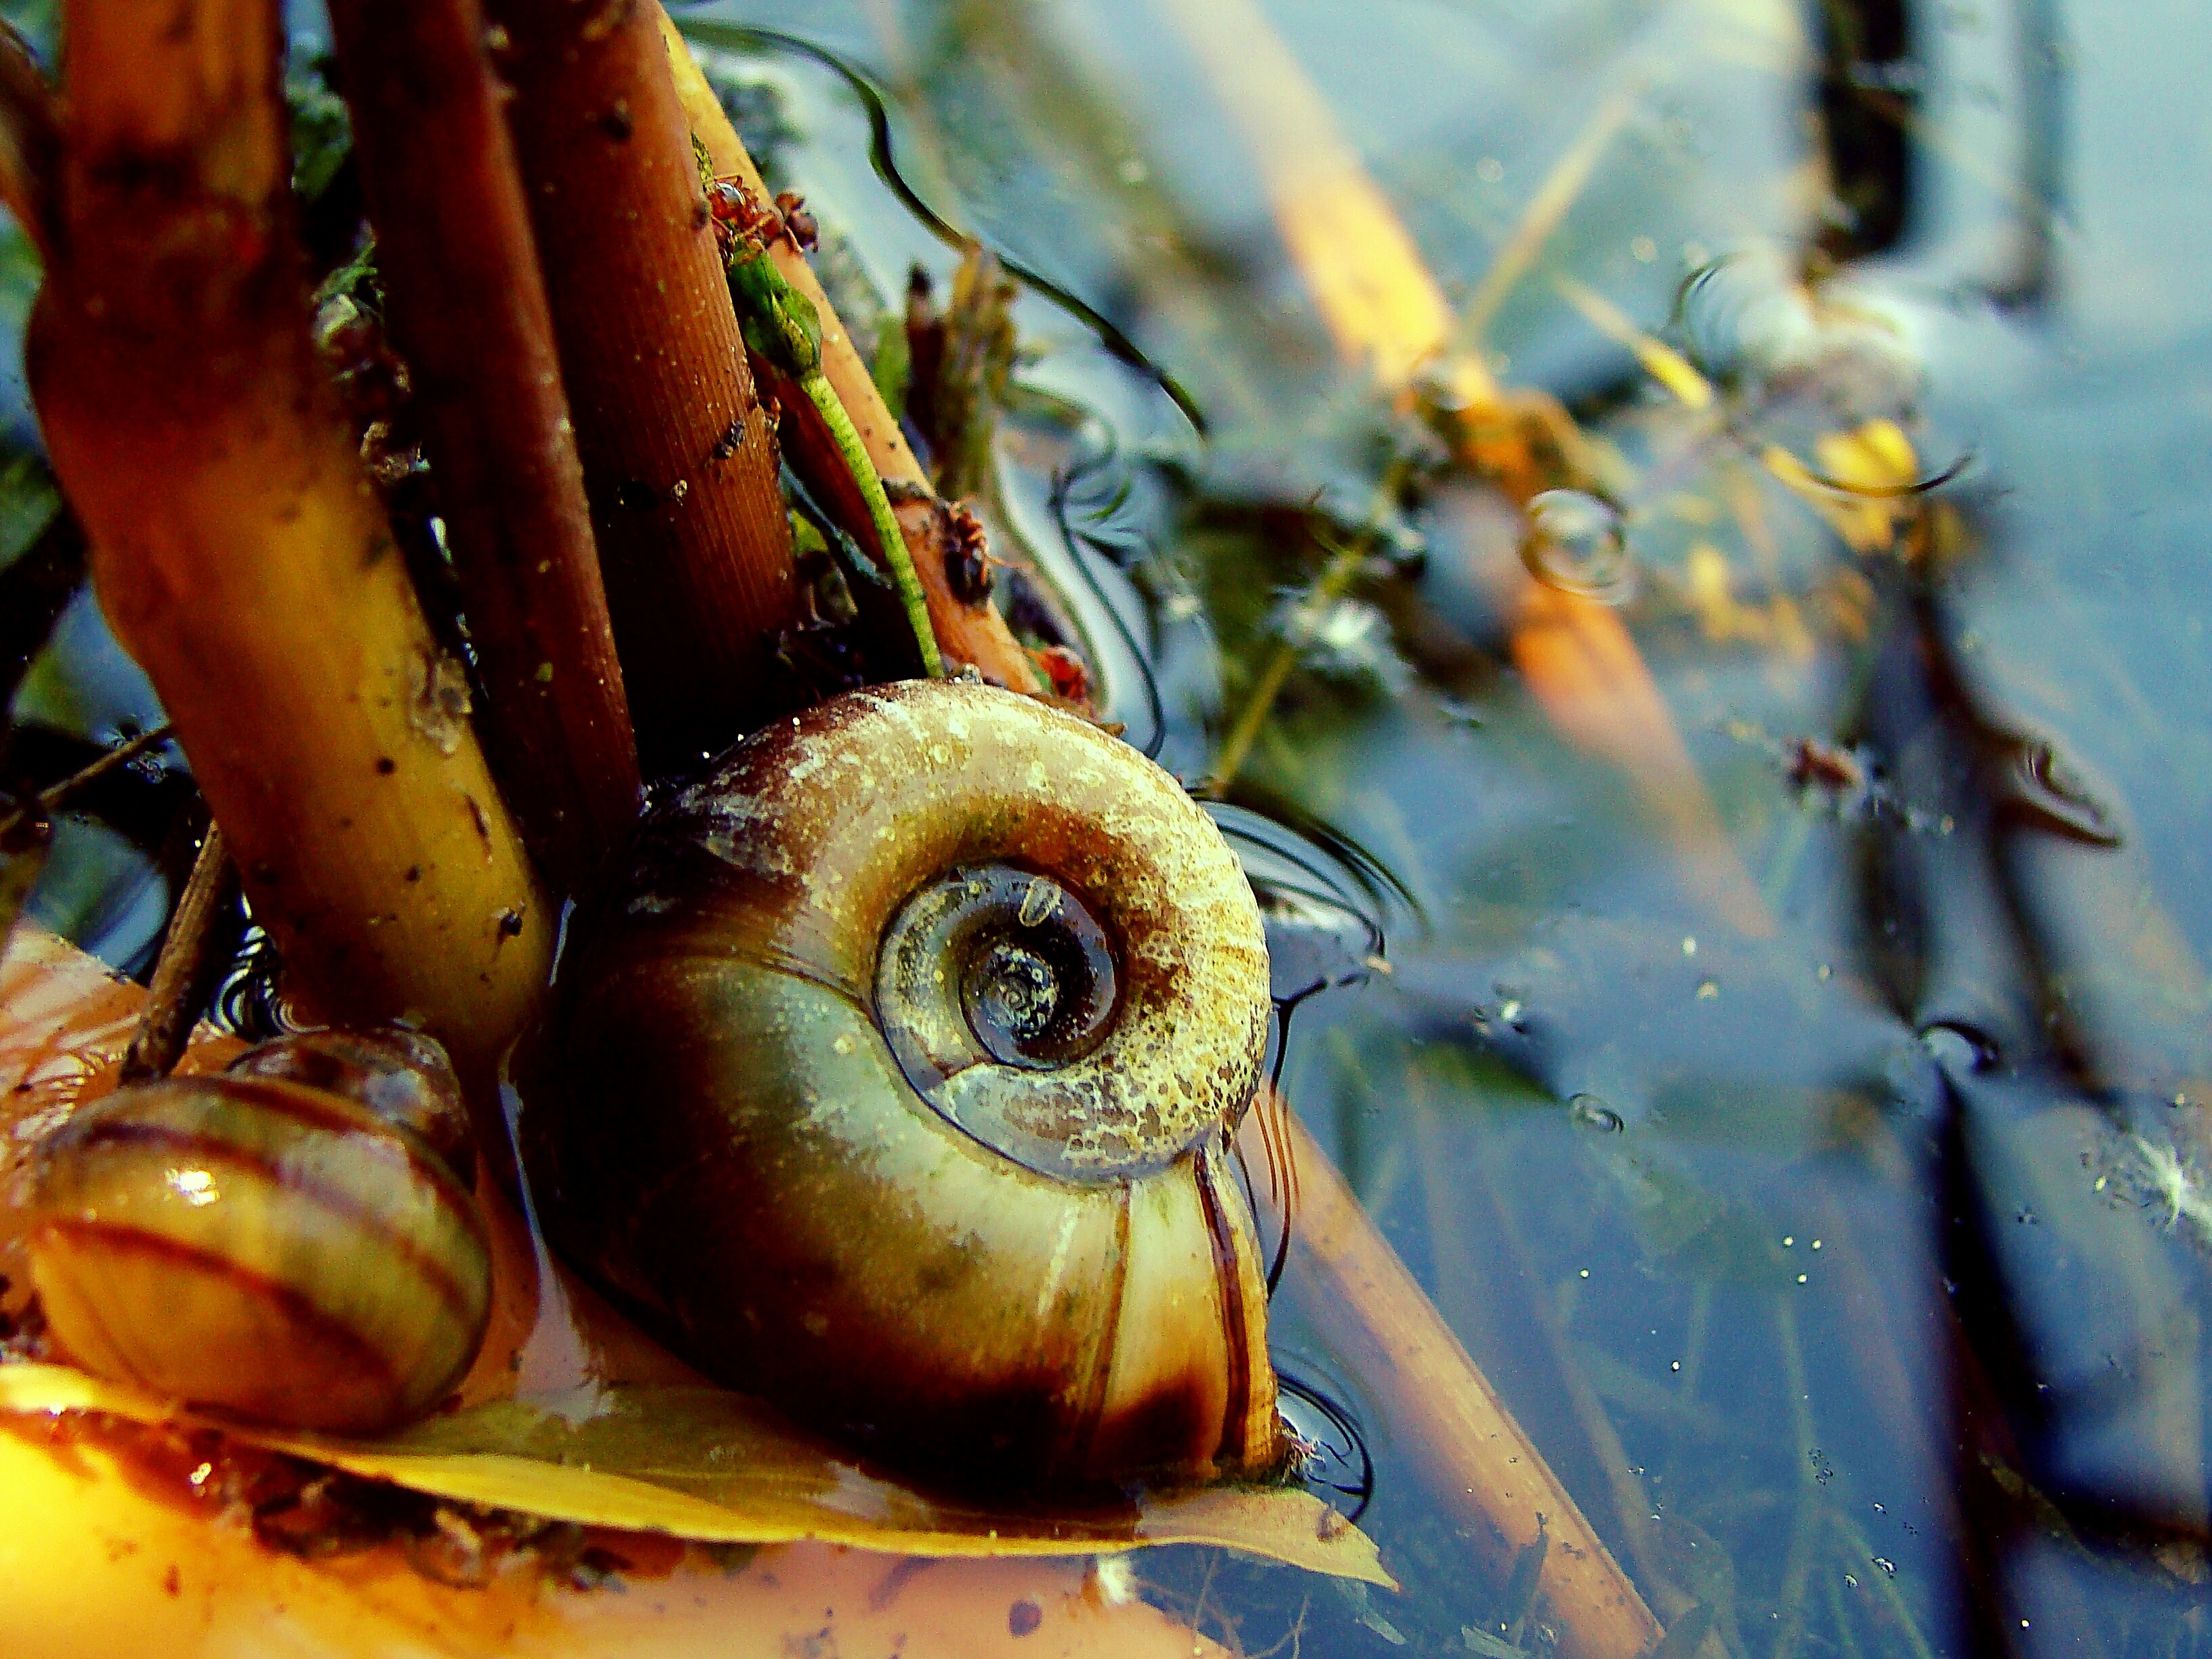
tree, water, nature, plant, photography, leaf, flower, lake, river, food, produce, vegetable, autumn, flora, close up, seashells, macro photography, flowering plant